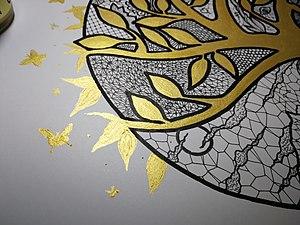
Artiste illustrateur
Fabien CANTALUPI de son nom d'artiste BroZart est un artiste illustrateur. Né à Chambéry en 1985. Il grandit à la campagne près de sa famille.